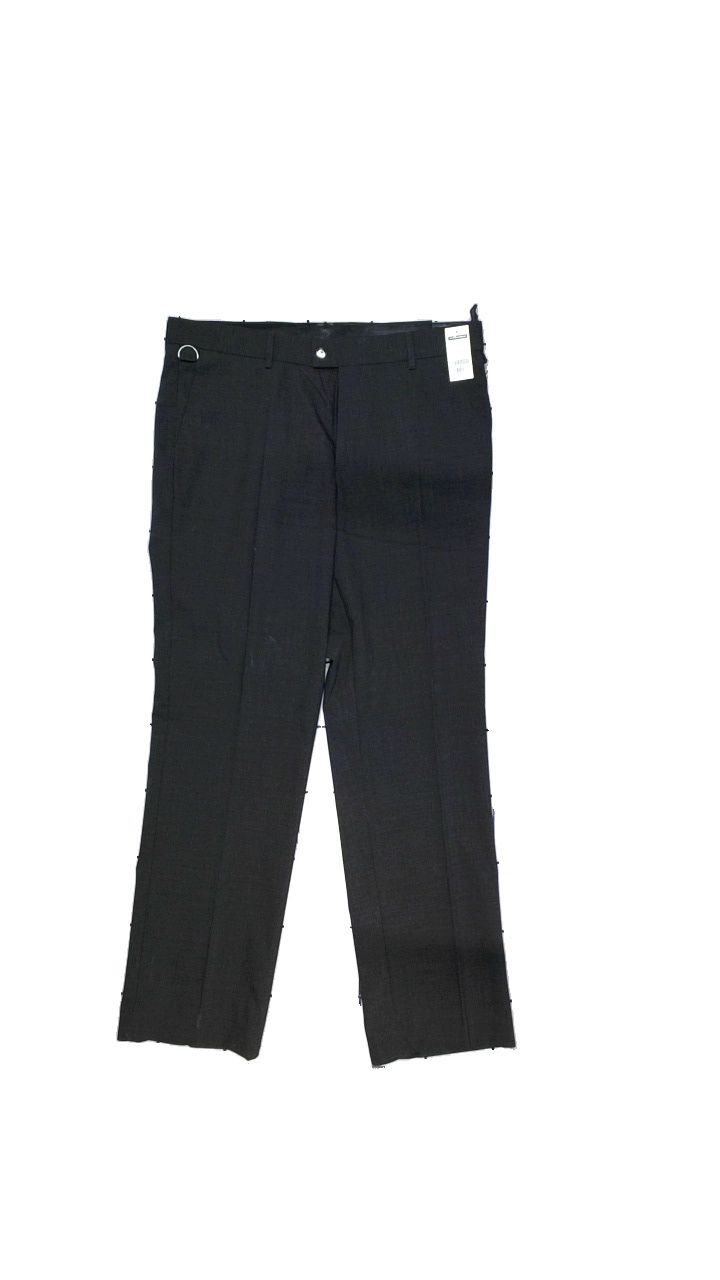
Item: Trousers (Men)
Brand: Nobina
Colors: Black
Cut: Regular
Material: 44% wool, 54% polyester, 2% elastane
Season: All
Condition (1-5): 4
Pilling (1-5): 5
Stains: Major
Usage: Reuse
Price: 50-100